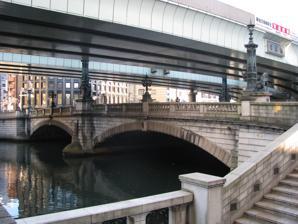
Building: Nihonbashi
Country: Japan
Year built: 1911
Business district in Tokyo, Japan This article is about the place in Tokyo. For the place in Osaka written with the same kanji in Japanese, see Nipponbashi . Central business district Nihonbashi 日本橋 Central business district Nihonbashi Street Mitsui Headquarters Nihonbashi Bridge, after which the area was named Mitsukoshi Nihonbashi Flagship Store Takashimaya Nihonbashi Flagship Store Kilometre zero of Japan Bank of Japan Population (2019 ) • Total 341 Nihonbashi ( 日本橋 (にほんばし) , also romanized as Nihombashi ) is a business district of Chūō, Tokyo , Japan which sprung up around the bridge of the same name that has linked two sides of the Nihonbashi River at this site since the 17th century.  The first wooden bridge was completed in 1603. The current bridge,  designed by Tsumaki Yorinaka and constructed of stone on a steel frame, dates from 1911. The district covers a large area to the north and east of the bridge, reaching Akihabara to the north and the Sumida River to the east. Ōtemachi and Yaesu are to the west and Kyobashi to the south. Nihonbashi, together with Kyobashi and Kanda , is the core of Shitamachi , the original downtown center of Edo-Tokyo, before the rise of newer secondary centers such as Shinjuku and Shibuya . History Ukiyo-e print of Nihonbashi by Keisai Eisen , c. 1836 (from The Sixty-Nine Stations of the Kiso Kaidō ) The Nihonbashi district was a major mercantile center during the Edo period : its early development is largely credited to the Mitsui family , who based their wholesaling business in Nihonbashi and developed Japan's first department store , Mitsukoshi , there.  The Edo-era fish market formerly in Nihonbashi was the predecessor of the Tsukiji and Toyosu Markets . Yamamotoyama began as a tea house here in 1690. In later years, Nihonbashi emerged as Tokyo's (and Japan's) predominant financial district. Nihonbashi Street in 1937 The Nihonbashi bridge first became famous during the 17th century, when it was the eastern terminus of the Nakasendō and the Tōkaidō , roads which ran between Edo and Kyoto . During this time, it was known as Edobashi , or "Edo Bridge." In the Meiji era , the wooden bridge was replaced by a larger stone bridge, which still stands today (a replica of the old bridge has been exhibited at the Edo-Tokyo Museum ). It is the point from which all distances are measured to the capital; highway signs indicating the distance to Tokyo actually state the number of kilometres to Nihonbashi. Nihonbashi in 1946 The area surrounding the bridge was burned to the ground during the massive March 9–10, 1945 bombing of Tokyo , considered the single largest air raid in history. Despite careful maintenance and restoration, one area of the bridge still has scars burned into the stone from an incendiary bomb. It is one of the few traces left from the fire bombing that leveled most of Tokyo. Nihonbashi was a ward of Tokyo City . In 1947, when the 35 wards of Tokyo were reorganized into 23, it was merged with Kyōbashi to form the modern Chuo ward. Shortly before the 1964 Summer Olympics , an expressway was built over the Nihonbashi bridge, obscuring the classic view of Mount Fuji from the bridge. In recent years, local citizens have petitioned the government to move this expressway underground. This plan was endorsed by Prime Minister Junichiro Koizumi in 2005, and the Tokyo Metropolitan Government and Ministry of Land, Infrastructure, Transport and Tourism announced in 2017 that they would begin a detailed study of the project, with a goal of beginning construction following the 2020 Summer Olympics in Tokyo. The operator of the Shuto Expressway received approval for construction in May 2020, which will relocate 1.8 kilometers of the expressway underground between Kandabashi and Edobashi Junctions. Construction has commenced and is expected to be completed in fiscal year 2041. Gallery Nihonbashi bridge 1830s by Hiroshige Places in Nihonbashi Bank of Japan Mitsukoshi and Takashimaya department stores COREDO NIHONBASHI ( ja ) Nihonbashi Mitsui Tower Mandarin Oriental, Tokyo ( ja ) Tokyo Stock Exchange Kilometre Zero for entire Japan Companies based in Nihonbashi Nihonbashi (日本橋) Akebono Brake Industry Bank of America Merrill Lynch Japan HSBC Japan Ippon Doll Works KOSÉ Kureha Corporation Maruzen MODEC Nissan Chemical Corporation Nisshinbo Holdings Nomura Holdings Takashimaya Takeda Pharmaceutical Company Hakozakicho (箱崎町) IBM Japan - IBM Hakozaki Facility Honcho (本町) Daiichi-Sankyo Muromachi (室町) Mitsui Fudosan Mitsukoshi Sembikiya Woven Planet Shinsei Bank In the late 1990s GeoCities Japan was headquartered in the Nihonbashi Hakozaki Building in Hakozakicho. At one time Creatures Inc. had its headquarters in the Kawasakiteitoku Building ( 川崎定徳ビル , Kawasakiteitoku Biru ) in Nihonbashi. Organizations based in Nihonbashi Japan-India Association Railway and subway stations Subway stations Bakuro-yokoyama Station (馬喰横山駅) - Toei Shinjuku Line (S-09) Hamachō Station (浜町駅) - Toei Shinjuku Line (S-10) Higashi-nihombashi Station (東日本橋駅) - Toei Asakusa Line (A-15) Kayabachō Station (茅場町駅) - Tokyo Metro Hibiya Line (H-13), Tokyo Metro Tōzai Line (T-11) Kodemmachō Station (小伝馬町駅) - Tokyo Metro Hibiya Line (H-15) Mitsukoshimae Station (三越前駅) - Tokyo Metro Ginza Line (G-12), Tokyo Metro Hanzōmon Line (Z-09) Nihombashi Station (日本橋駅) - Toei Asakusa Line (A-13), Tokyo Metro Ginza Line (G-11), Tokyo Metro Tōzai Line (T-10) Ningyōchō Station (人形町駅) - Toei Asakusa Line (A-14), Tokyo Metro Hibiya Line (H-14) Suitengūmae Station (水天宮前駅) - Tokyo Metro Hanzōmon Line (Z-10) Railway stations Bakurochō Station (馬喰町駅) - JR Sōbu Line (Rapid) Shin-Nihombashi Station (新日本橋駅) - JR Sōbu Line (Rapid) Education Nihonbashi Junior High School ( 中央区立日本橋中学校 ) Public elementary and junior high schools are operated by Chuo City Board of Education (中央区教育委員会). Jōtō Elementary School ( 中央区立城東小学校 ) and Nihonbashi Junior High School ( 中央区立日本橋中学校 ) are the zoned public schools of the Nihonbashi District. Neighboring post towns As the starting point for the five routes of the Edo period , Nihonbashi provided easy access to many parts throughout ancient Japan. Tōkaidō (connecting Edo to Kyoto , staying near the coast) Nihonbashi (starting location) - Shinagawa-juku Nakasendō (connecting Edo to Kyoto, going through the mountains) Nihonbashi (starting location) - Itabashi-juku Kōshū Kaidō (connecting Edo to Kai Province (modern-day Yamanashi Prefecture )) Nihonbashi (starting location) - Naitō Shinjuku Ōshū Kaidō (connecting Edo to Mutsu Province (modern-day Fukushima Prefecture )) Nihonbashi (starting location) - Hakutaku-juku Nikkō Kaidō (connecting Edo with Nikkō) Nihonbashi (starting location) - Senju-juku Photo gallery Ukiyo-e print of Nihonbashi bridge by Hiroshige (from The Fifty-three Stations of the Tōkaidō ) Kilometre zero is on the middle of the bridge. Lion on the Nihonbashi Bridge Notes